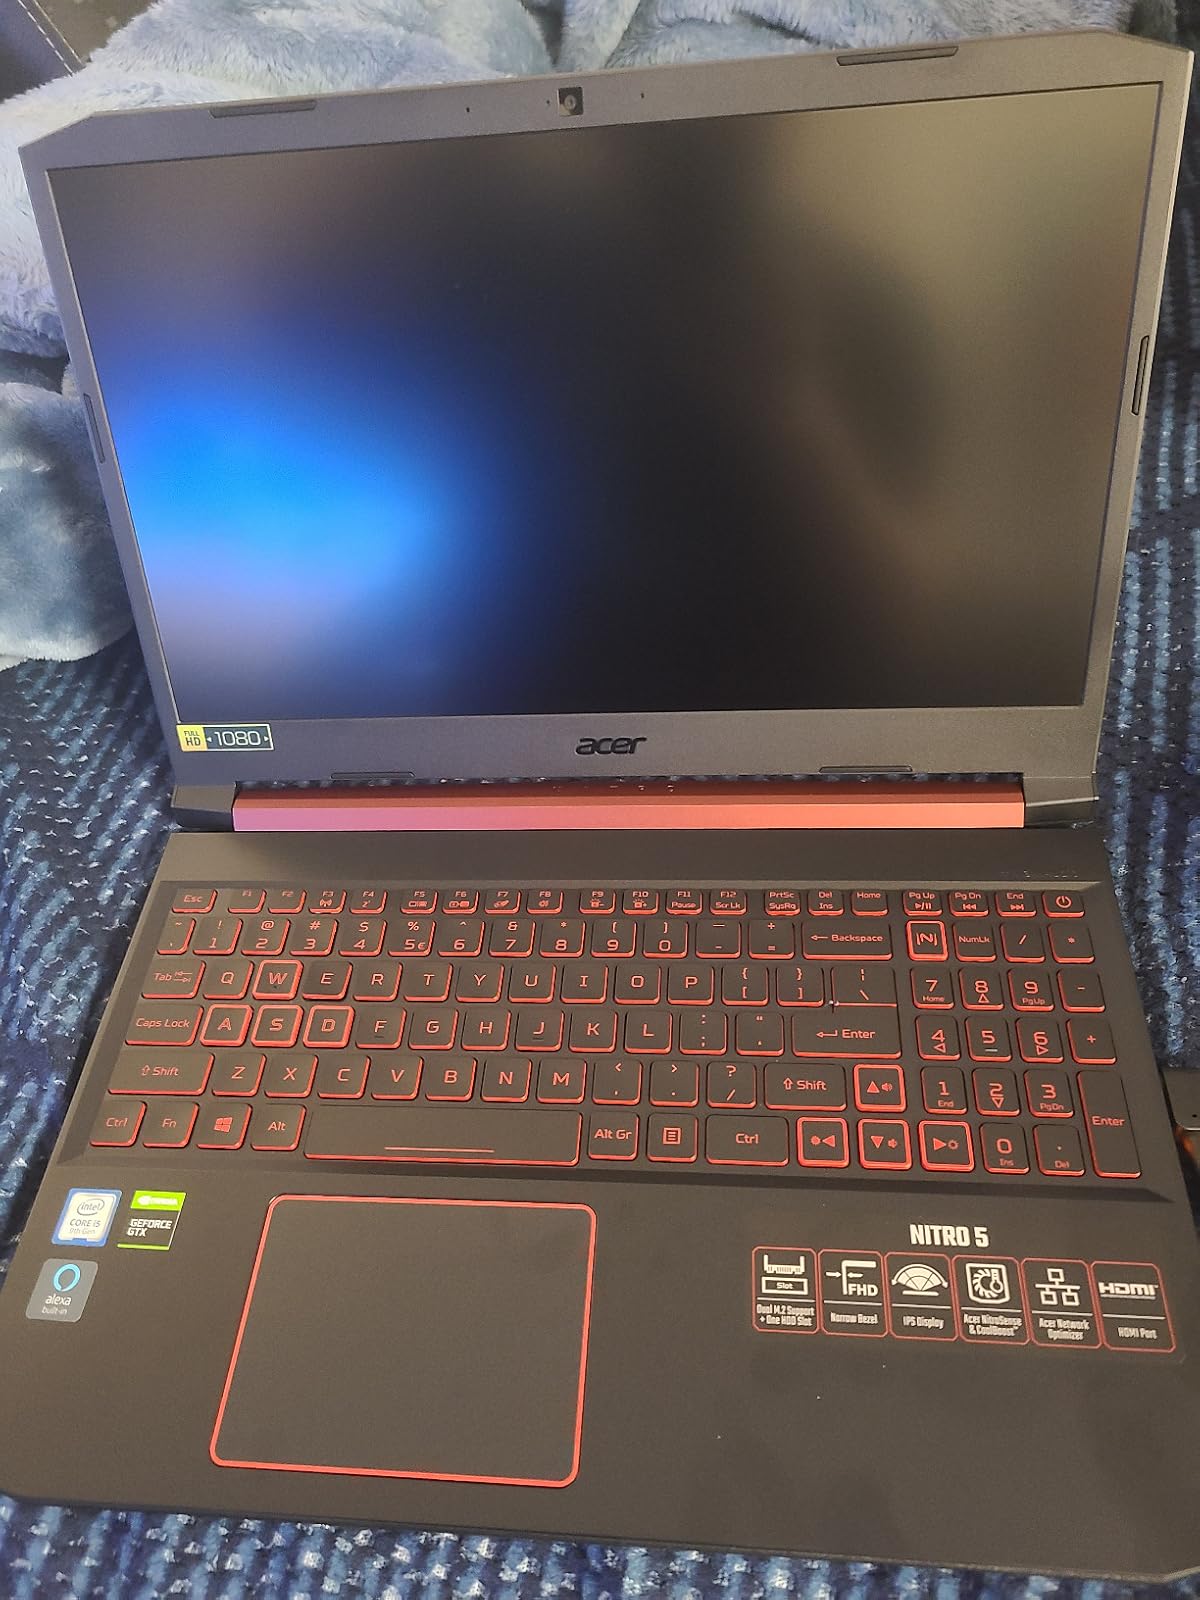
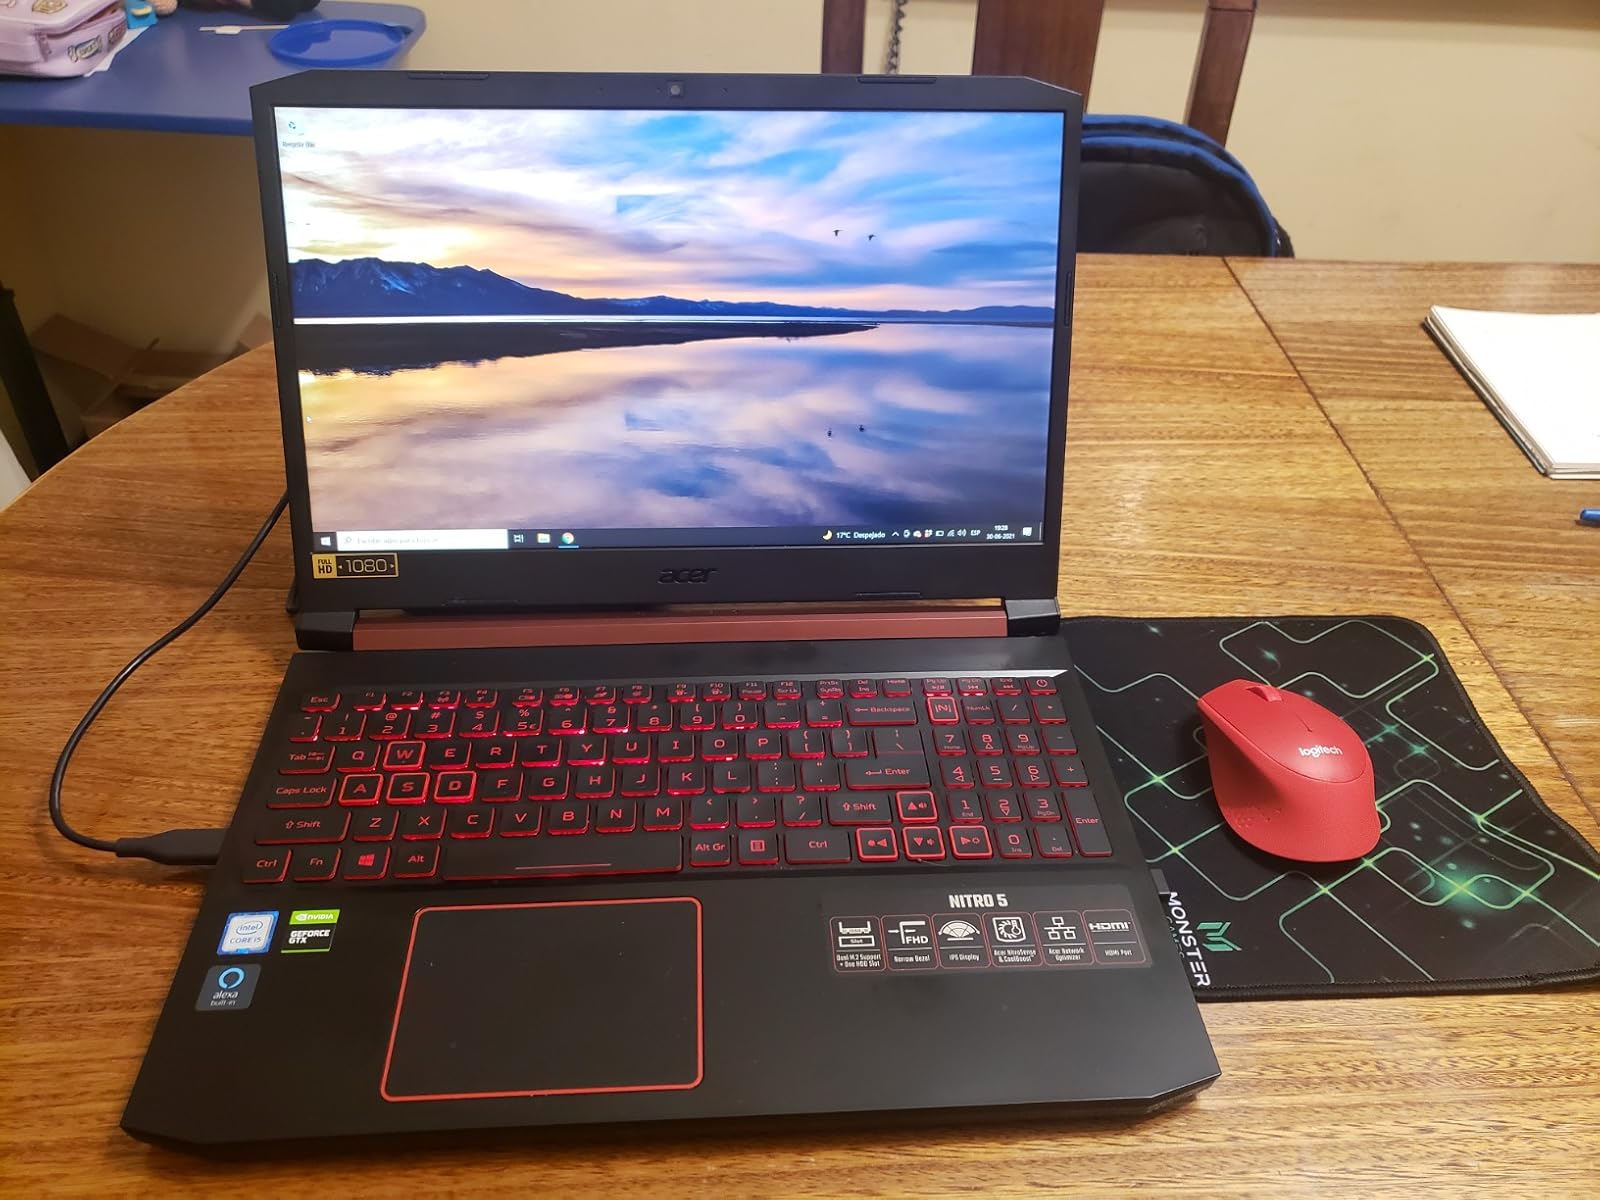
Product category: laptop
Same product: yes